Scharfenstein (Ilsenburg)

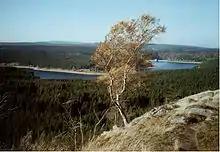
View from the "Scharfensteinklippe" of the Ecker Reservoir

The Scharfenstein lies southwest of Ilsenburg, southeast of the Lower Saxony town of Bad Harzburg, north of the Kleiner Brocken mountain and east of the Ecker Reservoir, which lies on the Ecker River, straddling the border between the states of Saxony-Anhalt and Lower Saxony. The mountain is topped by a tor, the "Scharfensteinklippe"; which has particularly good views of the Brocken, and in the direction of Torfhaus and the Ecker Reservoir. Below the summit is the "Scharfenstein" ranger station of the national park with a self-service cafe.